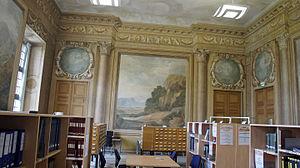
Le service historique de la Défense est le centre d'archives du secrétariat général de la défense et de la sécurité nationale, du ministère de la Défense et des forces armées françaises. Il a été créé par le décret nᵒ 2005-36 du 17 janvier 2005 modifié notamment par le décret nᵒ 2012-1232 du 5 novembre 2012. Ce service à compétence nationale est rattaché à la direction des patrimoines, de la mémoire et des archives, l'une des directions du Secrétariat général pour l'administration du ministère de la Défense.